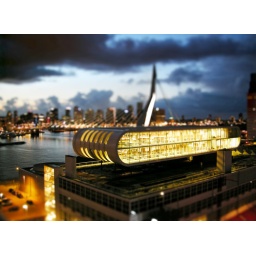
Las Palmas in Rotterdam. Original building by Broek/Bakema Architects. Extension by Benthem-Crouwel Architects. Erasmus Bridge by UN-Studio [Ben van Berkel]